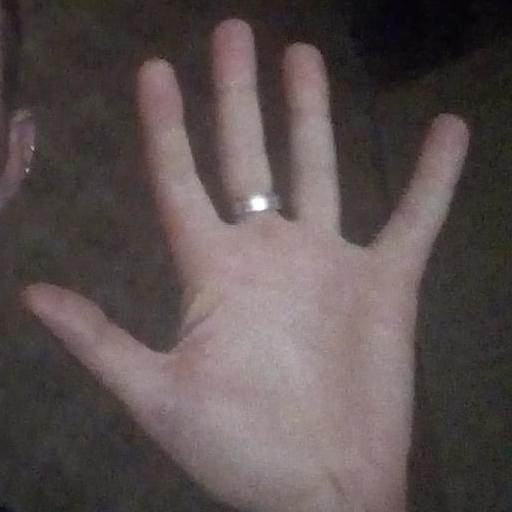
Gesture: palm